Clarence Gaskill

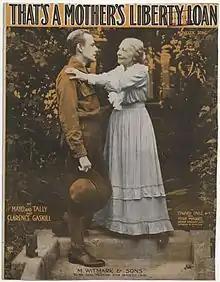
Sheet music cover of WWI song written by Gaskill

During World War I, he served as a machine gunner. For his service, he earned the Purple Heart. Gaskill also entertained troops during the war, and even wrote the war song, "That's a Mother's Liberty Loan".